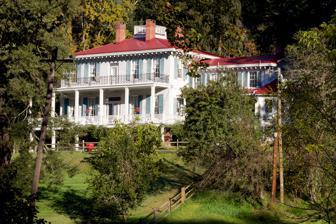
Building: Glencoe (Glencoe, Maryland)
Country: United States of America
Year built: 1856
Historic house in Maryland, United States United States historic place Glencoe U.S. National Register of Historic Places Glencoe House taken September 25, 2012 Show map of Maryland Show map of the United States Location 1314 Glencoe Rd., Glencoe, Maryland Coordinates 39°33′4″N 76°38′6″W / 39.55111°N 76.63500°W / 39.55111; -76.63500 Area 4 acres (1.6 ha) Built 1851 ( 1851 ) Architectural style Italianate NRHP reference No. 83002942 Added to NRHP May 9, 1983 Glencoe is a historic home and resort complex located at Glencoe , Baltimore County , Maryland . It consists if a complex of Italianate -influenced domestic buildings and structures, clustered around a square, two-story frame dwelling. The house features a broad porch, which wraps around two sides with an iron-railed deck atop the porch. Four interior brick chimneys rise around a central observation deck. The property also includes a two-story, mansard roofed stable / carriage house, a smokehouse , ice house , sheep shed, garden house (probably a former chicken house), and a latticed frame gazebo. It was built in 1851-1856 as a private residence, but was subsequently developed as a summer resort. It was listed on the National Register of Historic Places in 1983. Exterior of Glencoe House Taken From Front Driveway Sign in front of Glencoe House, Circa 1810 References